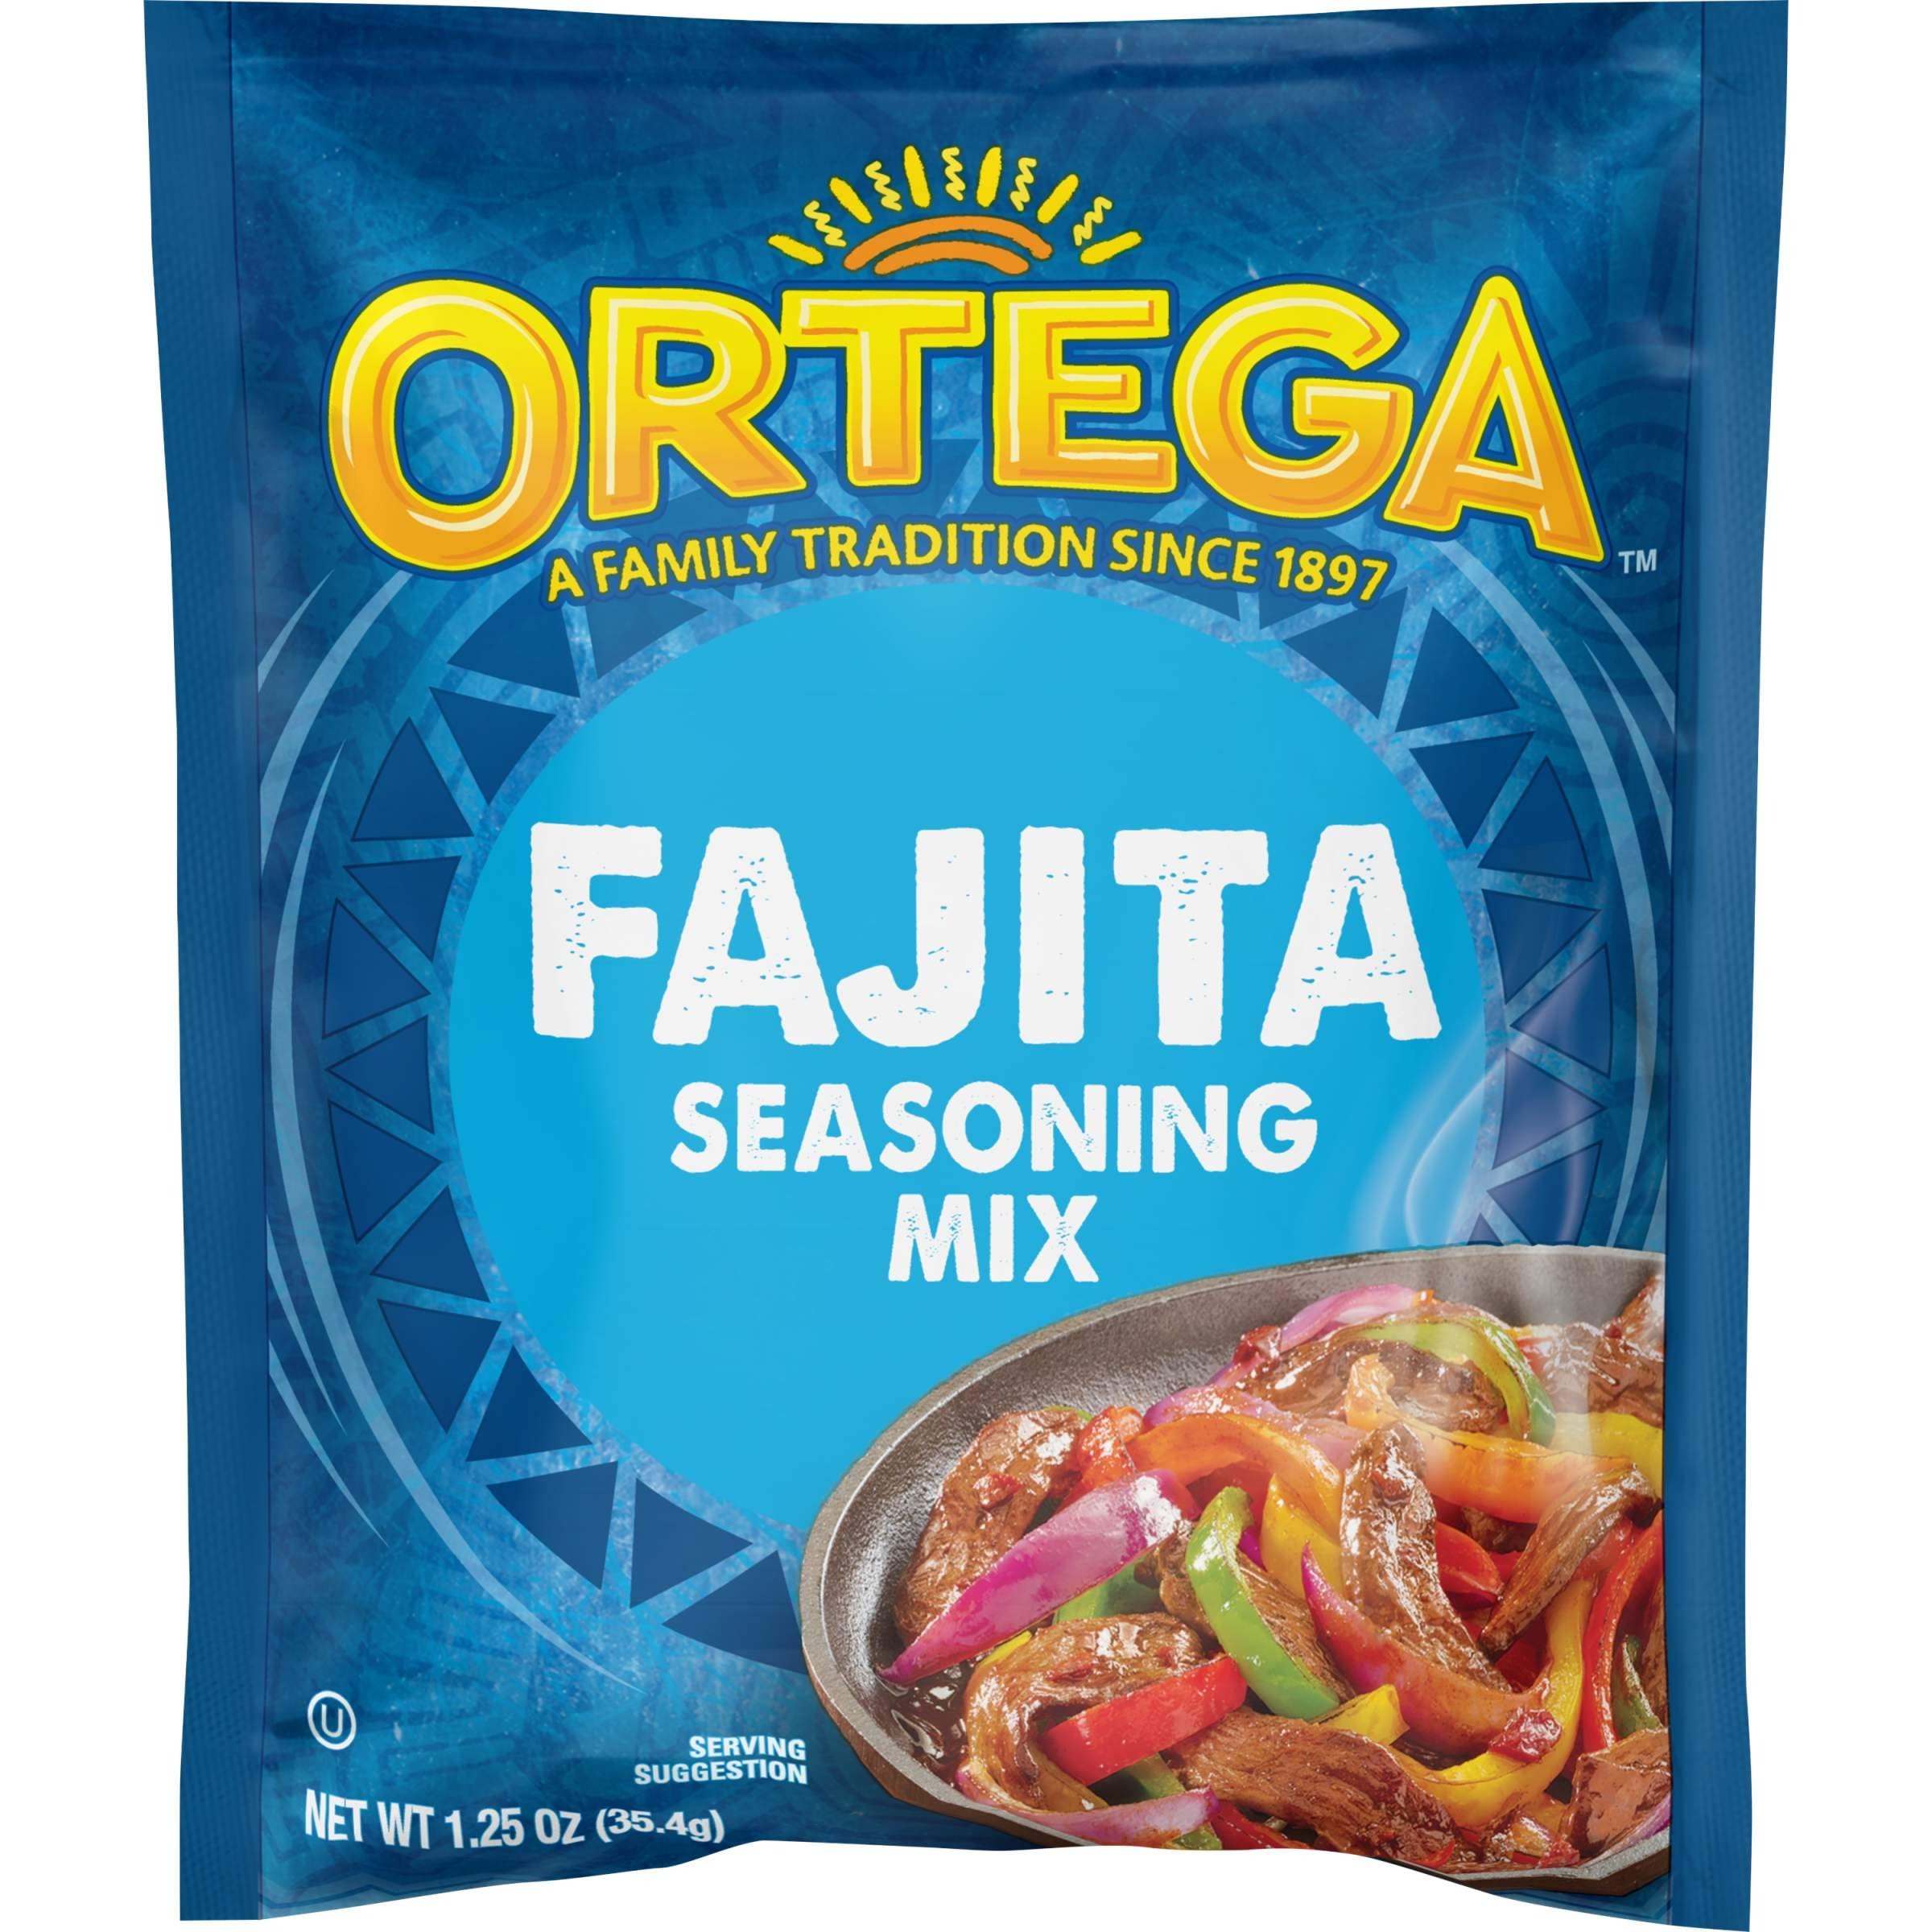
Item Name: Ortega Fajita Seasoning Mix Oz
Bullet Point 1: Enjoy Ortega's Fajita Seasoning; a great addition in creating the ultimate fajita dinner!
Bullet Point 2: Pre-blended seasoning for authentic tasting fajitas
Bullet Point 3: Each packet comes with enough powder to use with 1 lb of steak, ground beef and more.
Bullet Point 4: Fajitas make a great addition to taco night
Bullet Point 5: Ortega makes Mexican meals easy
Value: nan
Unit: None

Price: 4.99